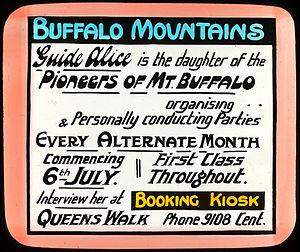
Alice Manfield, communément connue comme Guide Alice, est une guide de montagne, naturaliste, photographe et figure féministe australienne. Son travail de pionnière sur le mont Buffalo, des années 1890 aux années 1930, a permis de faire de la région une attraction touristique à part entière et a contribué à la création du parc national du mont Buffalo.